Thomas Hawley House

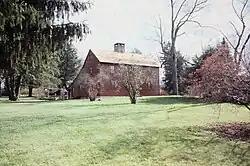
Thomas Hawley House

The Thomas Hawley House at 514 Purdy Hill Road in Monroe, Connecticut, is a historic Colonial American wooden post-and-beam saltbox farm house built in 1730. Hawley was the great grandson of Joseph Hawley (Captain) of Stratford, Connecticut, through Samuel. A drawing and description of the house was included in J. Frederick Kelly's book, "The Early Domestic Architecture of Connecticut" first published in 1924.